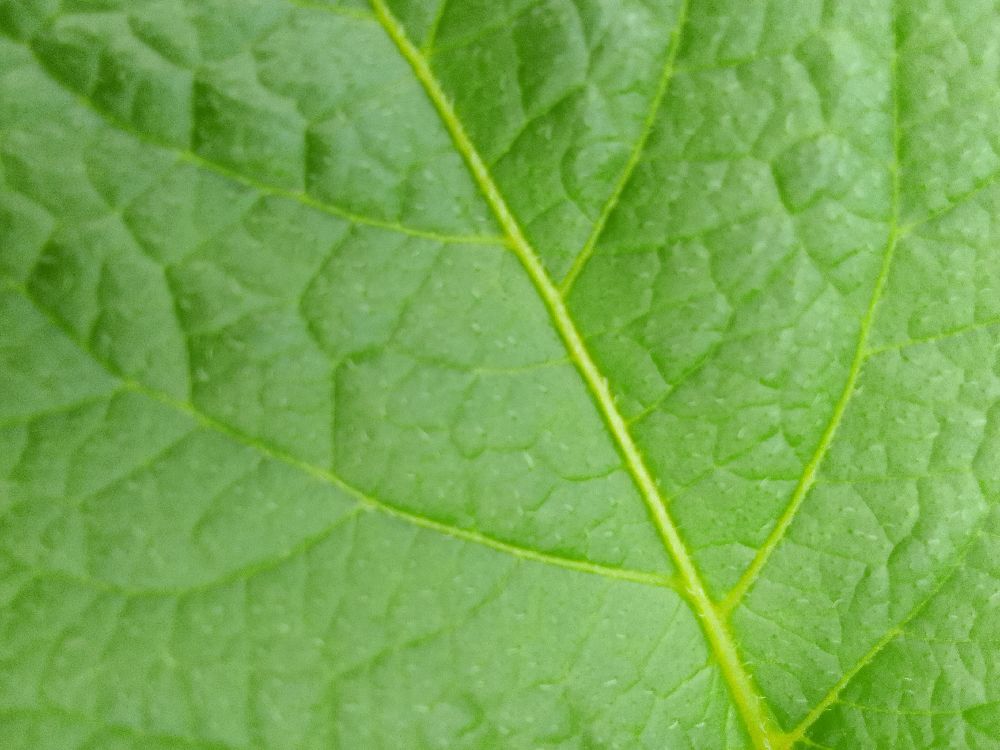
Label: Healthy